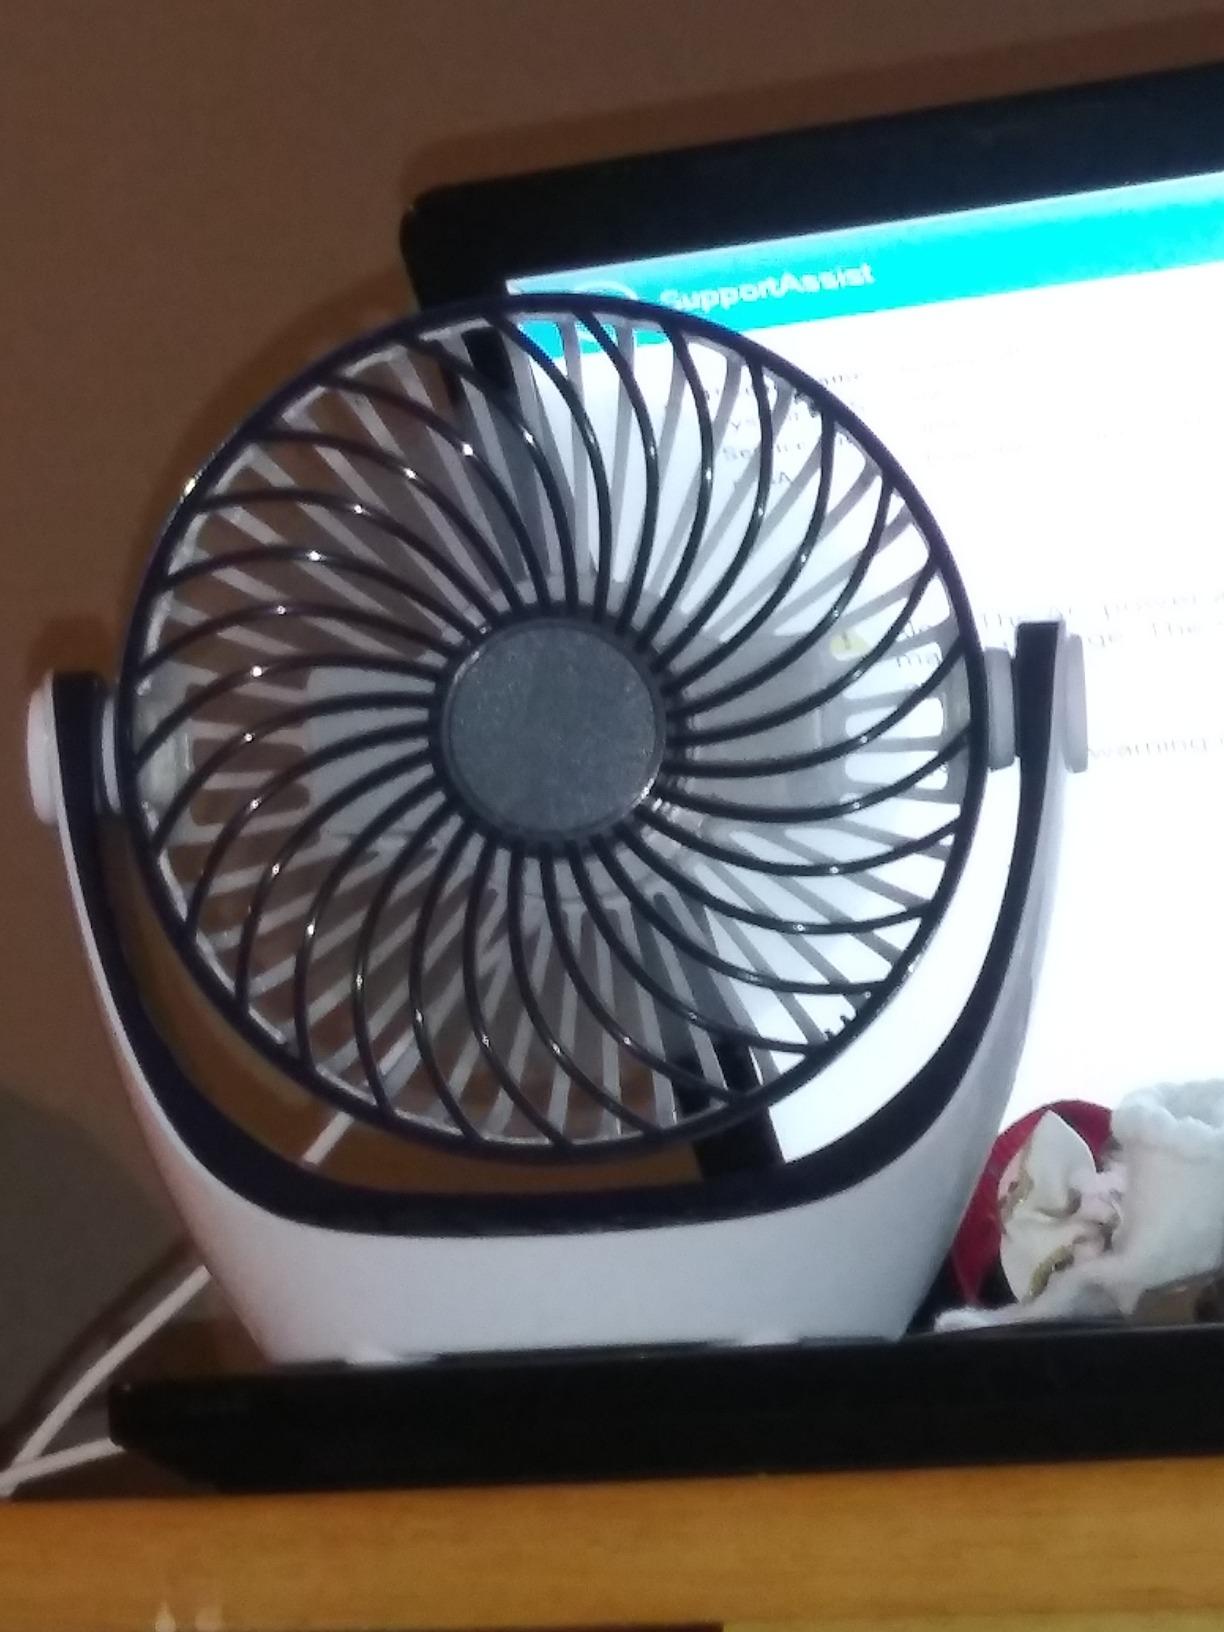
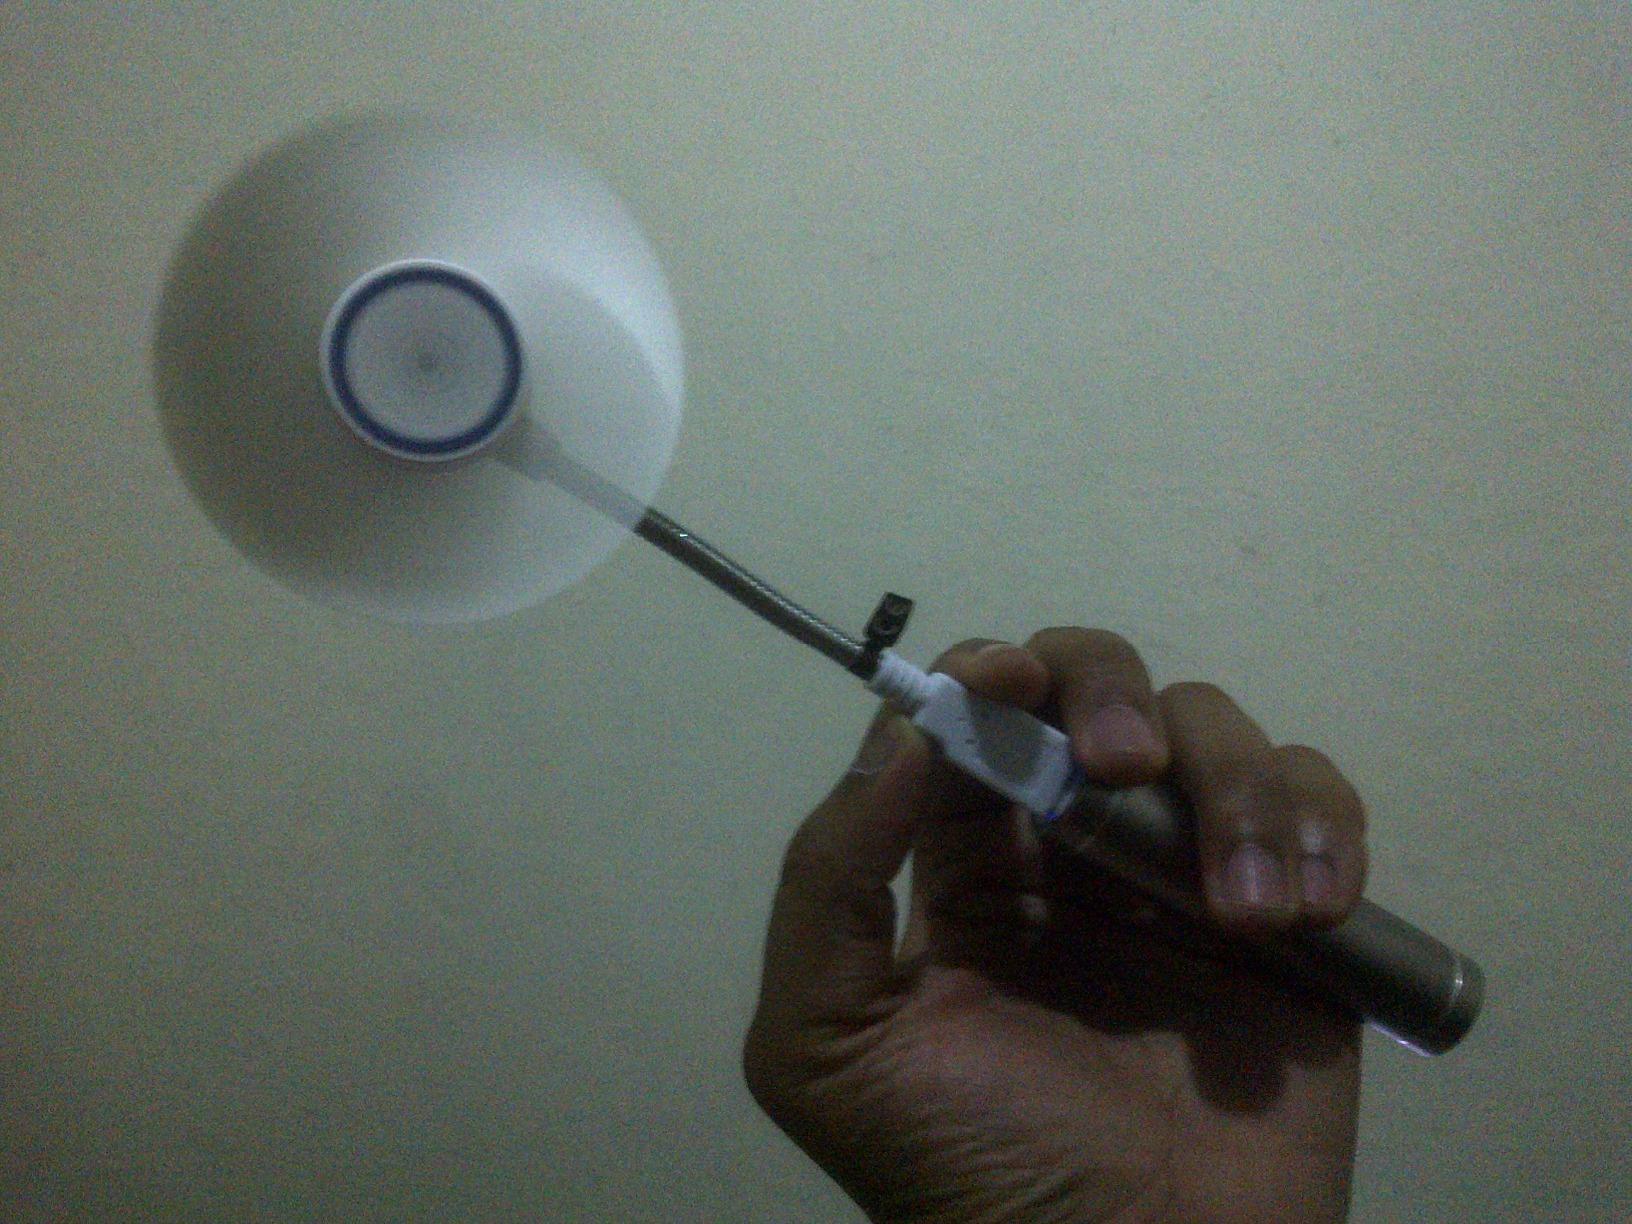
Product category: fan
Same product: no